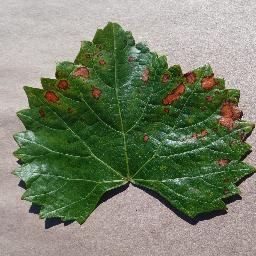
Label: Grape___Esca_(Black_Measles)